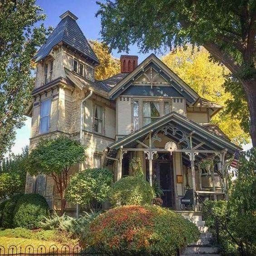
would you love living in a home like this ?